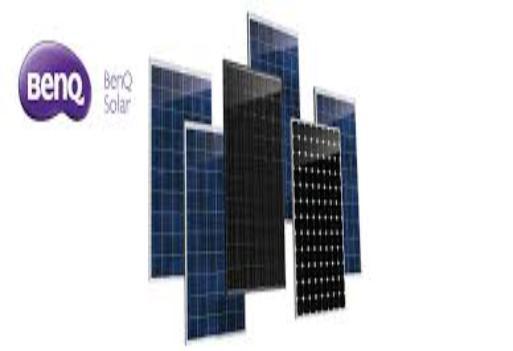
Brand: BenQ
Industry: Electronic